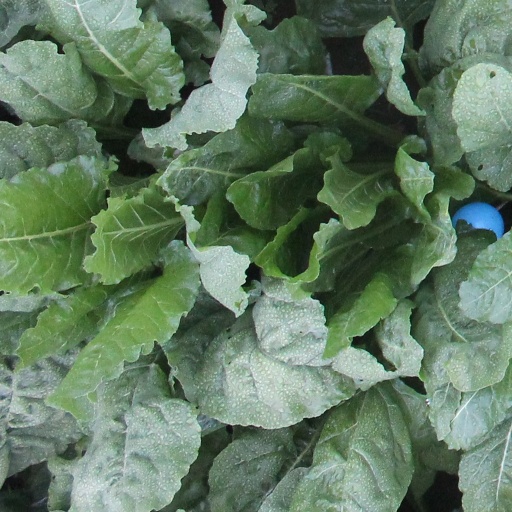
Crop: sugar beet